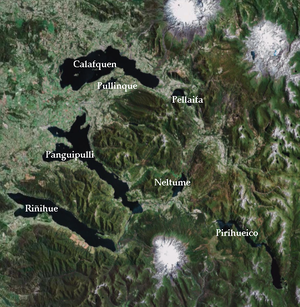
Les sept lacs sont un groupe de lacs qui appartiennent au même bassin-versant qui commence au lac Lácar et se termine dans la baie de Corral. Ils se répartissent sur les territoires de l'Argentine et du Chili.